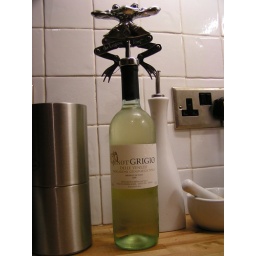
12% dry white wine, with my frog bottle opener in the cork.